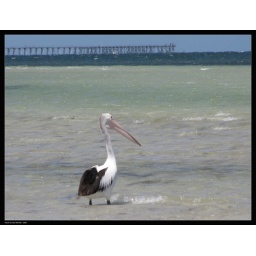
Until the dogs came along, this pelican was happy to stand in the cooling water and watch the world go by.